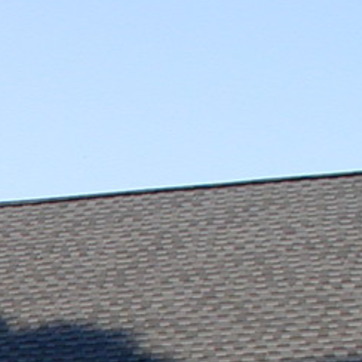
Material: sky